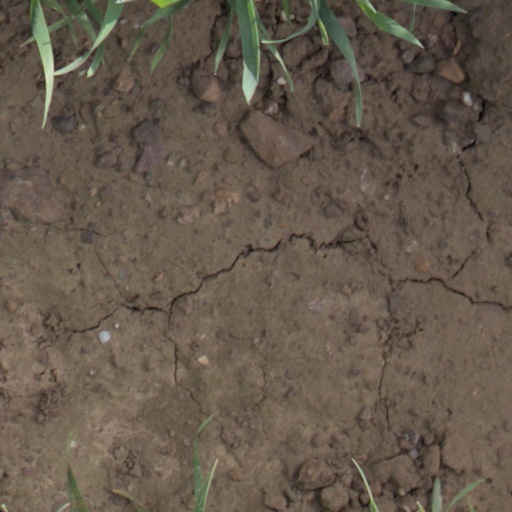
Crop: wheat